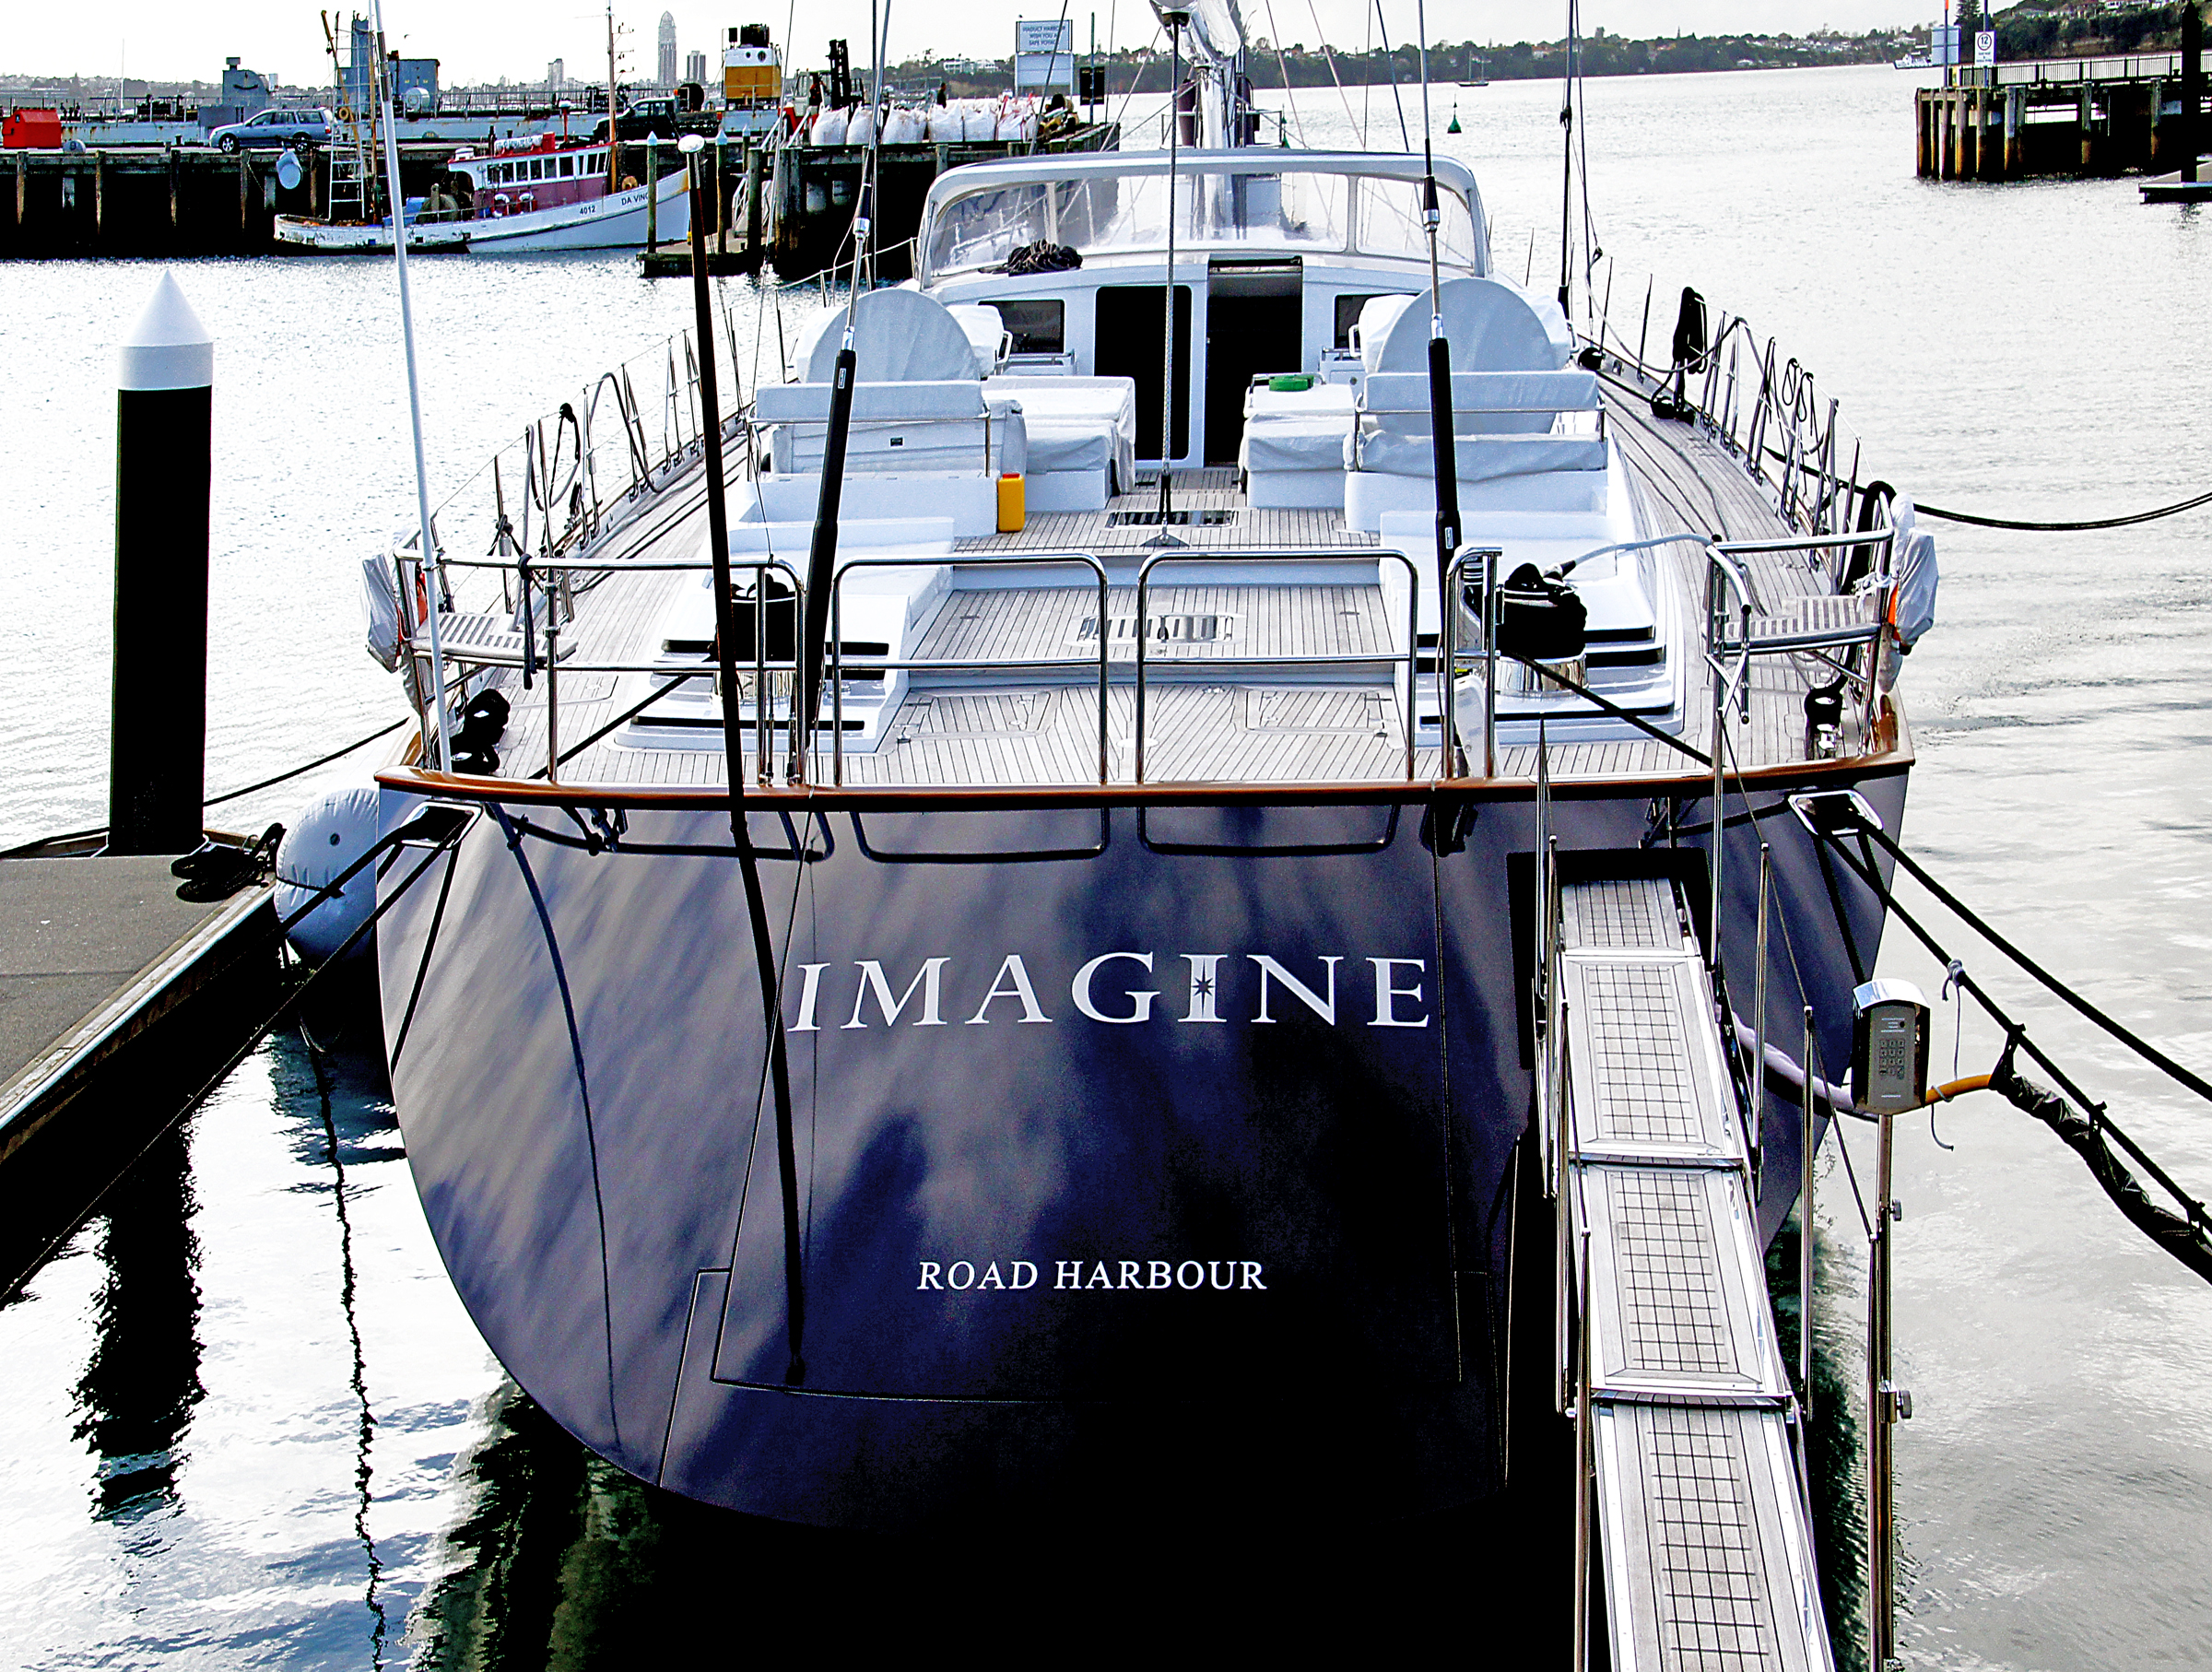
dock, boat, ship, vehicle, mast, marina, sailboat, sail, auckland, watercraft, superyacht, luxuryyacht, largeyacht, fishing vessel